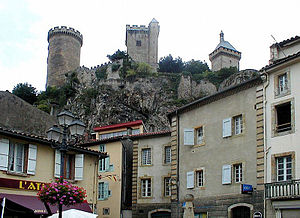
Foix
Foix
Foix er en fransk by på 9.900 indbyggere, og er hovedstad i det franske departementet Ariège.